Mikhail Mikhailik

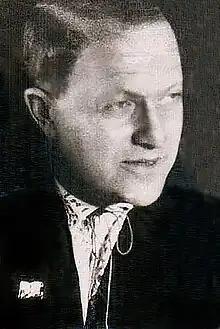
Photo footage of Mykhailyk during the "SVU process"

Mykhailo Mykhailyk (7 (19) October 1889 – 10 March 1937 in Kiev) was a politician and lawyer of the Ukrainian Soviet Socialist Republic.